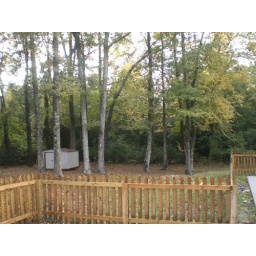
from the patio into the back yard.. the little building has the well water stuff in it!